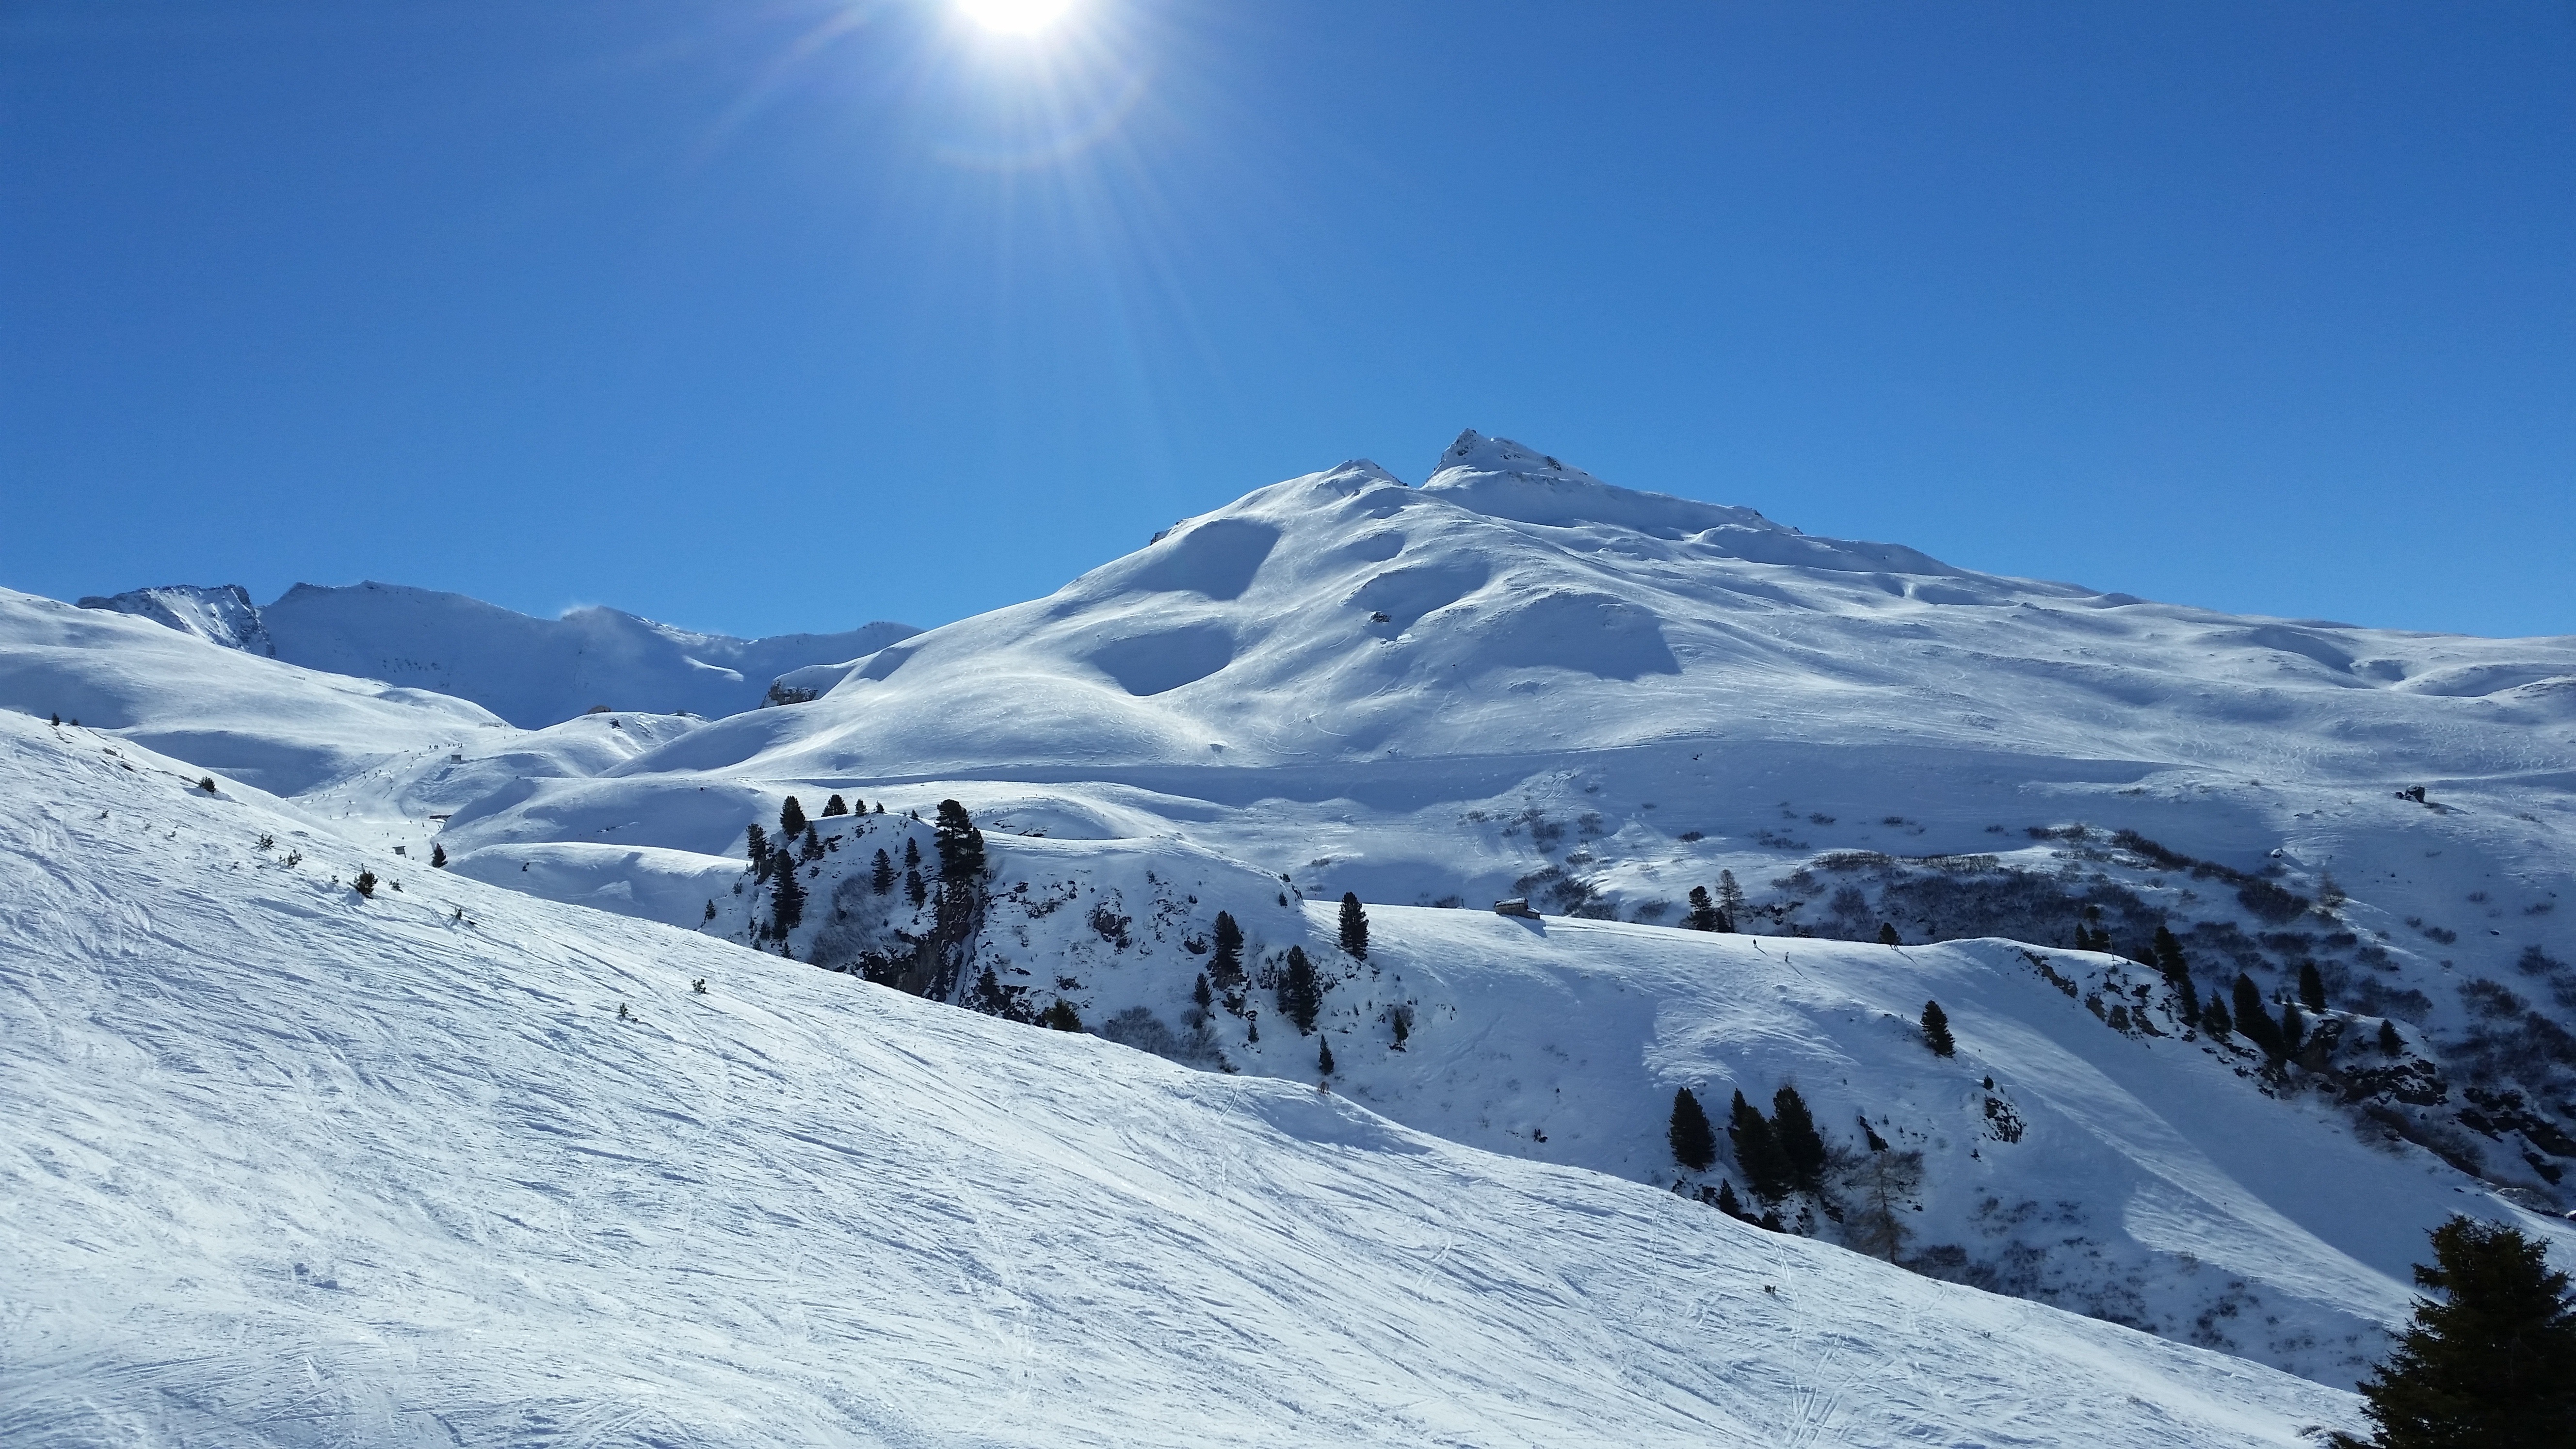
outdoor, mountain, snow, cold, winter, sport, mountain range, panorama, weather, alpine, skiing, season, ridge, summit, mountaineering, winter sport, sports, alps, ski, piste, tyrol, landform, ski area, ski touring, ski mountaineering, downhill skiing, mountainous landforms, geological phenomenon